Dabou Department

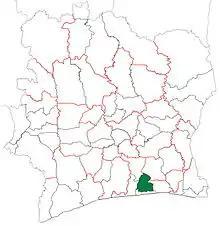
Dabou Department upon its creation in 1998. It kept these boundaries until 2005, but other subdivision boundary changes began to be made in 2000.

Dabou Department was created in 1998 as a second-level subdivision via a split-off from Abidjan Department. At its creation, it was part of Lagunes Region.